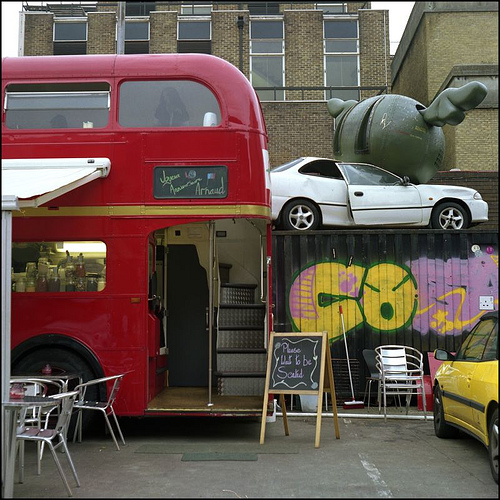
 a red double decker bus sitting at an outdoor restaurant

a double decker bus repurposed as a restaurant in a parking lot

A double decker bus is near a sign, graffiti, and cars.

this red bus has been turned into an eatery

A red double decker bus driving down a street.